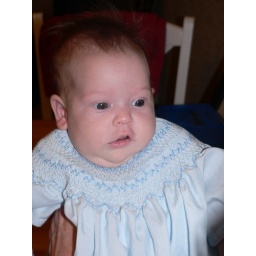
Pretty girl in her pretty dress that Jan Hargis made!